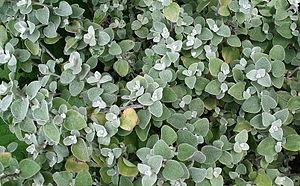
Helichrysum petiolare - Jardin botanique alpin La Jaÿsinia à Samoëns (France).
Helichrysum petiolare est une espèce de sous-arbrisseau de la famille des Asteraceae. C'est l'une des espèces d'immortelle.